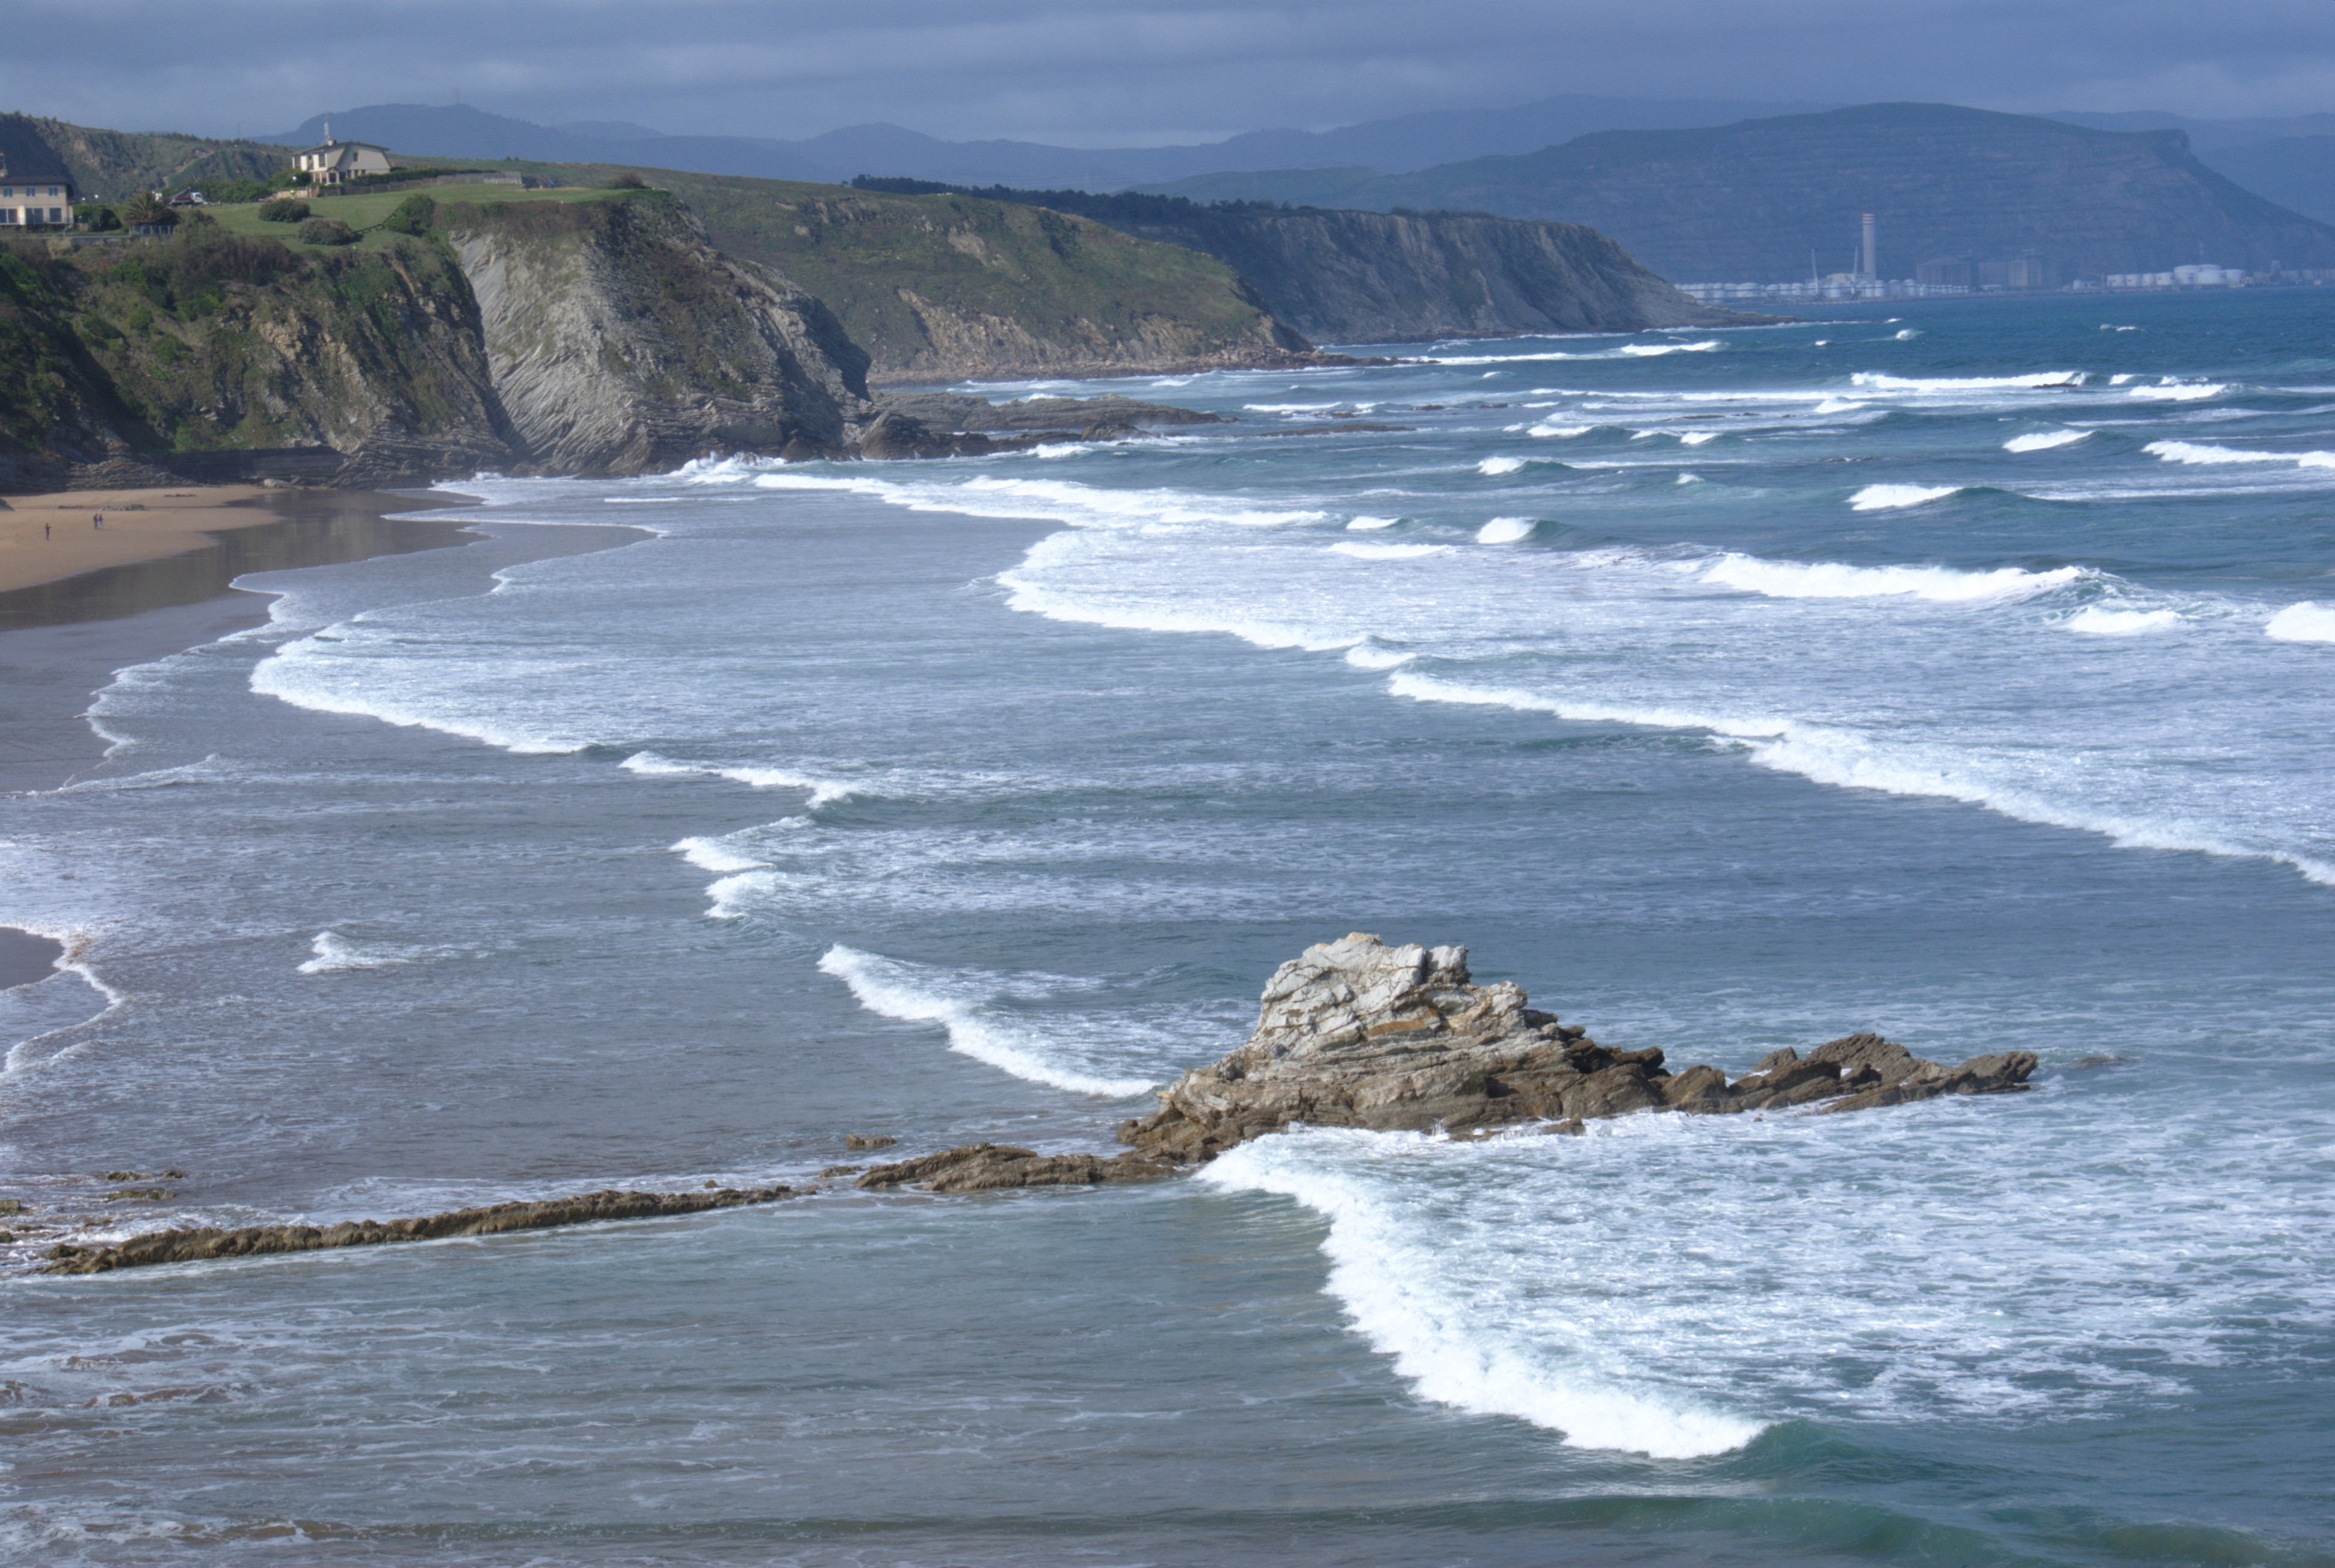
beach, sea, coast, ocean, shore, wave, coastal, cliff, cove, bay, terrain, body of water, cape, landform, arctic ocean, maritime landscape, geographical feature, wind wave, sopelana